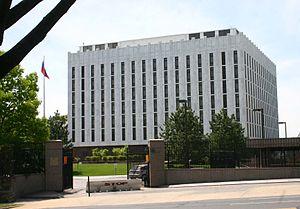
Mikhaïl Vassilievitch Possokhine en russe : Михаи́л Васи́льевич Посо́хин, né le 13 décembre 1910 à Tomsk et mort le 22 janvier 1989 à Moscou est un architecte soviétique, membre de l'Académie des Beaux-Arts d'URSS, l'un des grands concepteurs de l'architecture stalinienne notamment à Moscou. Il était également député du 6ᵉ, 7ᵉ et 8ᵉ Soviet suprême de l'Union soviétique.
L'ambassade de la Fédération de Russie aux États-Unis se situe à Washington D.C., la capitale des États-Unis.